Sandgate, Randwick

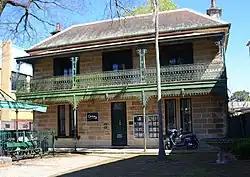
"Sandgate", pictured in 2016.

Sandgate is a heritage-listed former residence, repatriation hospital and heritage centre at 128 Belmore Road, Randwick, City of Randwick, New South Wales, Australia. It was built during 1879 by Simeon Pearce. It is also known as Kilkerran and Felton. The property is owned by Randwick City Council. It was added to the New South Wales State Heritage Register on 2 April 1999.